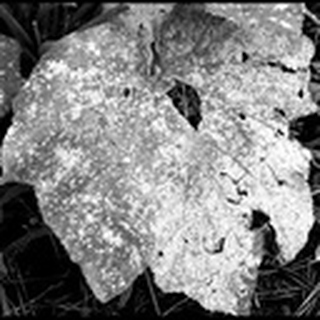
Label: cotton_powdery_mildew